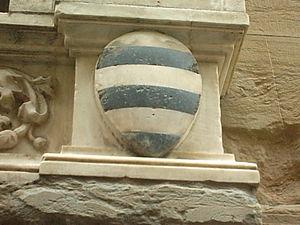
L’Arte est, depuis le Moyen Âge, l'ensemble des gestes précis concernant une pratique maîtrisée entre la science théorique et la pratique spontanée et va prendre son sens définitif connu aujourd'hui.
L'Arte dei Calzolai est une corporation des arts et métiers de la ville de Florence, l'un des arts mineurs des Arti di Firenze qui y œuvraient avant et pendant la Renaissance italienne.